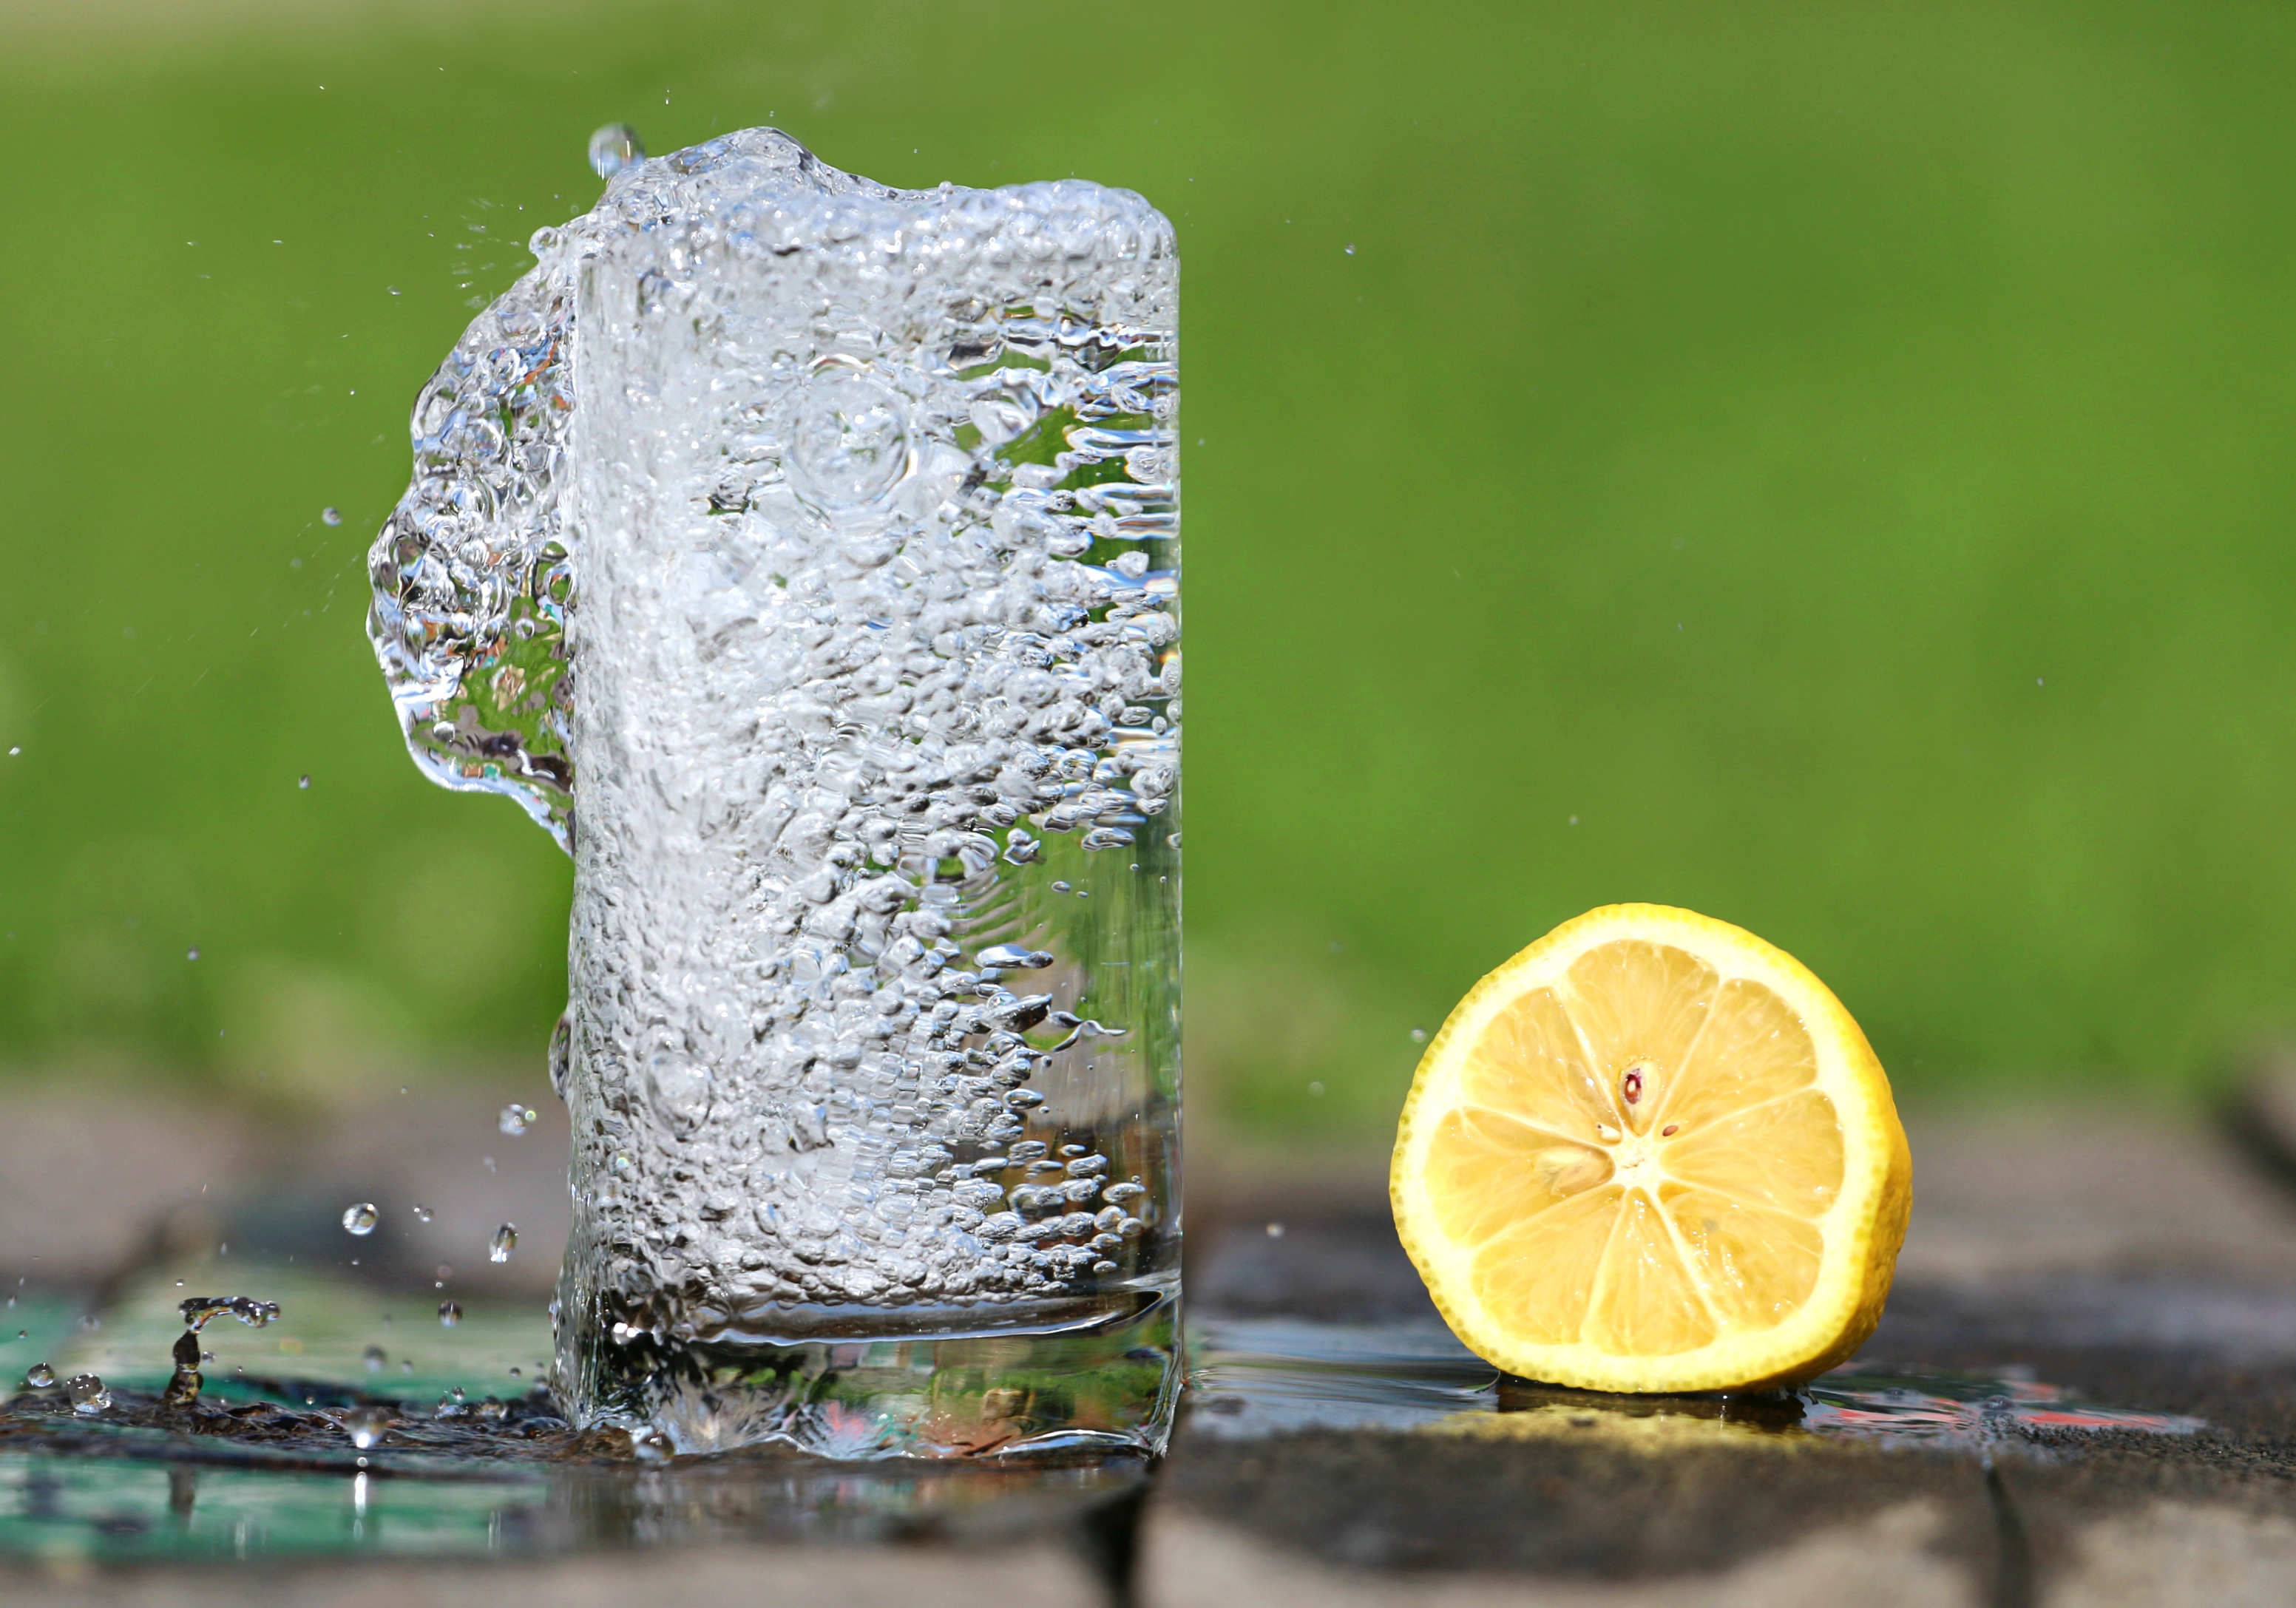
water, nature, branch, plant, leaf, glass, green, produce, drink, lemon, close up, refreshment, bubbles, freezing, macro photography